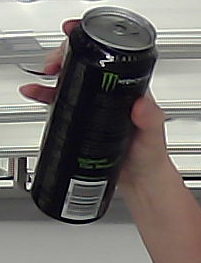
Product: monster_energydrink